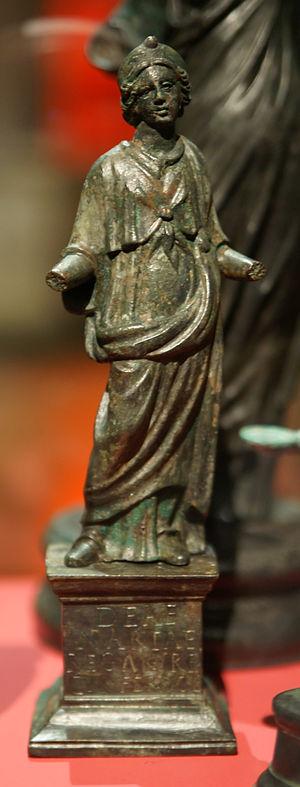
Naria était une déesse dans de la religion gallo-romaine qui semble avoir été vénérée seulement dans ce qui est aujourd'hui la partie occidentale de la Suisse. Le mystère plane encore sur sa nature et ces attributions. Naria n’est mentionnée que deux fois et uniquement dans un contexte gallo-romain.